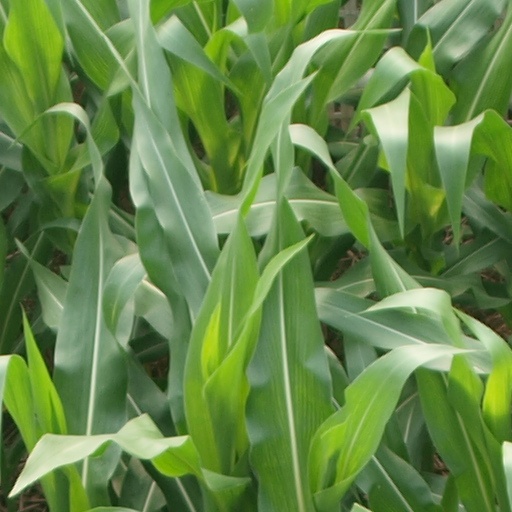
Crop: maize; corn